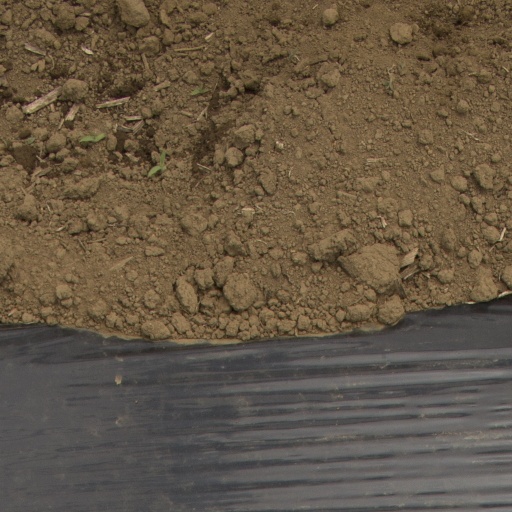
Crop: Jerusalem artichoke